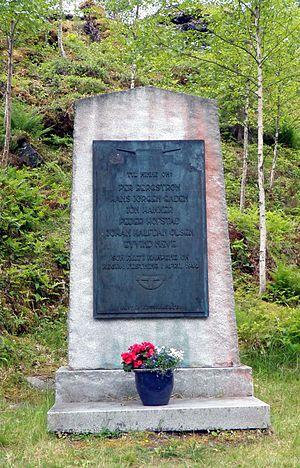
La bataille de la forteresse de Hegra fut un engagement de 25 jours en 1940 pendant la campagne de Norvège qui a vu un petit groupe de Norvégiens volontaires s'opposer à des forces allemandes supérieures. Après les premiers combats autour de la ligne de chemin de fer de Meråker, les Norvégiens se sont repliés dans la forteresse de Hegra où ils subirent plusieurs attaques allemandes avant de se rendre le 5 mai, ayant perdu l'espoir d'être secourus.